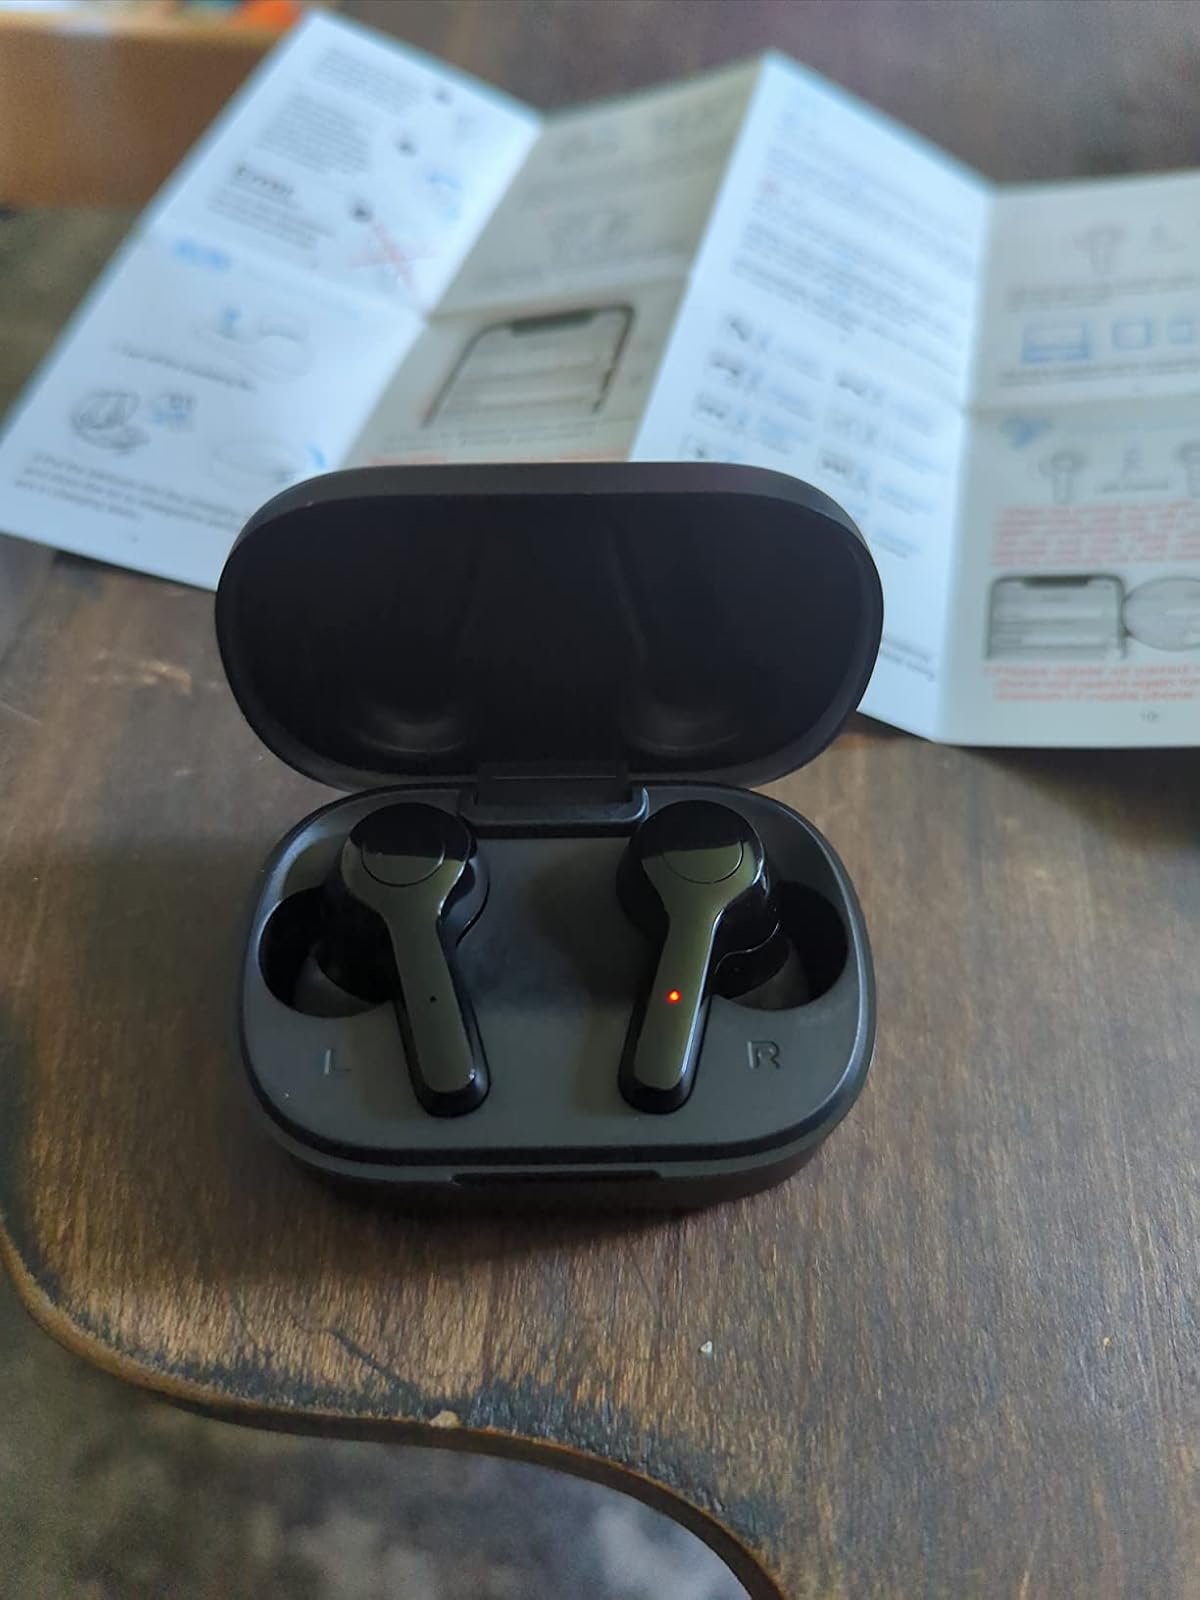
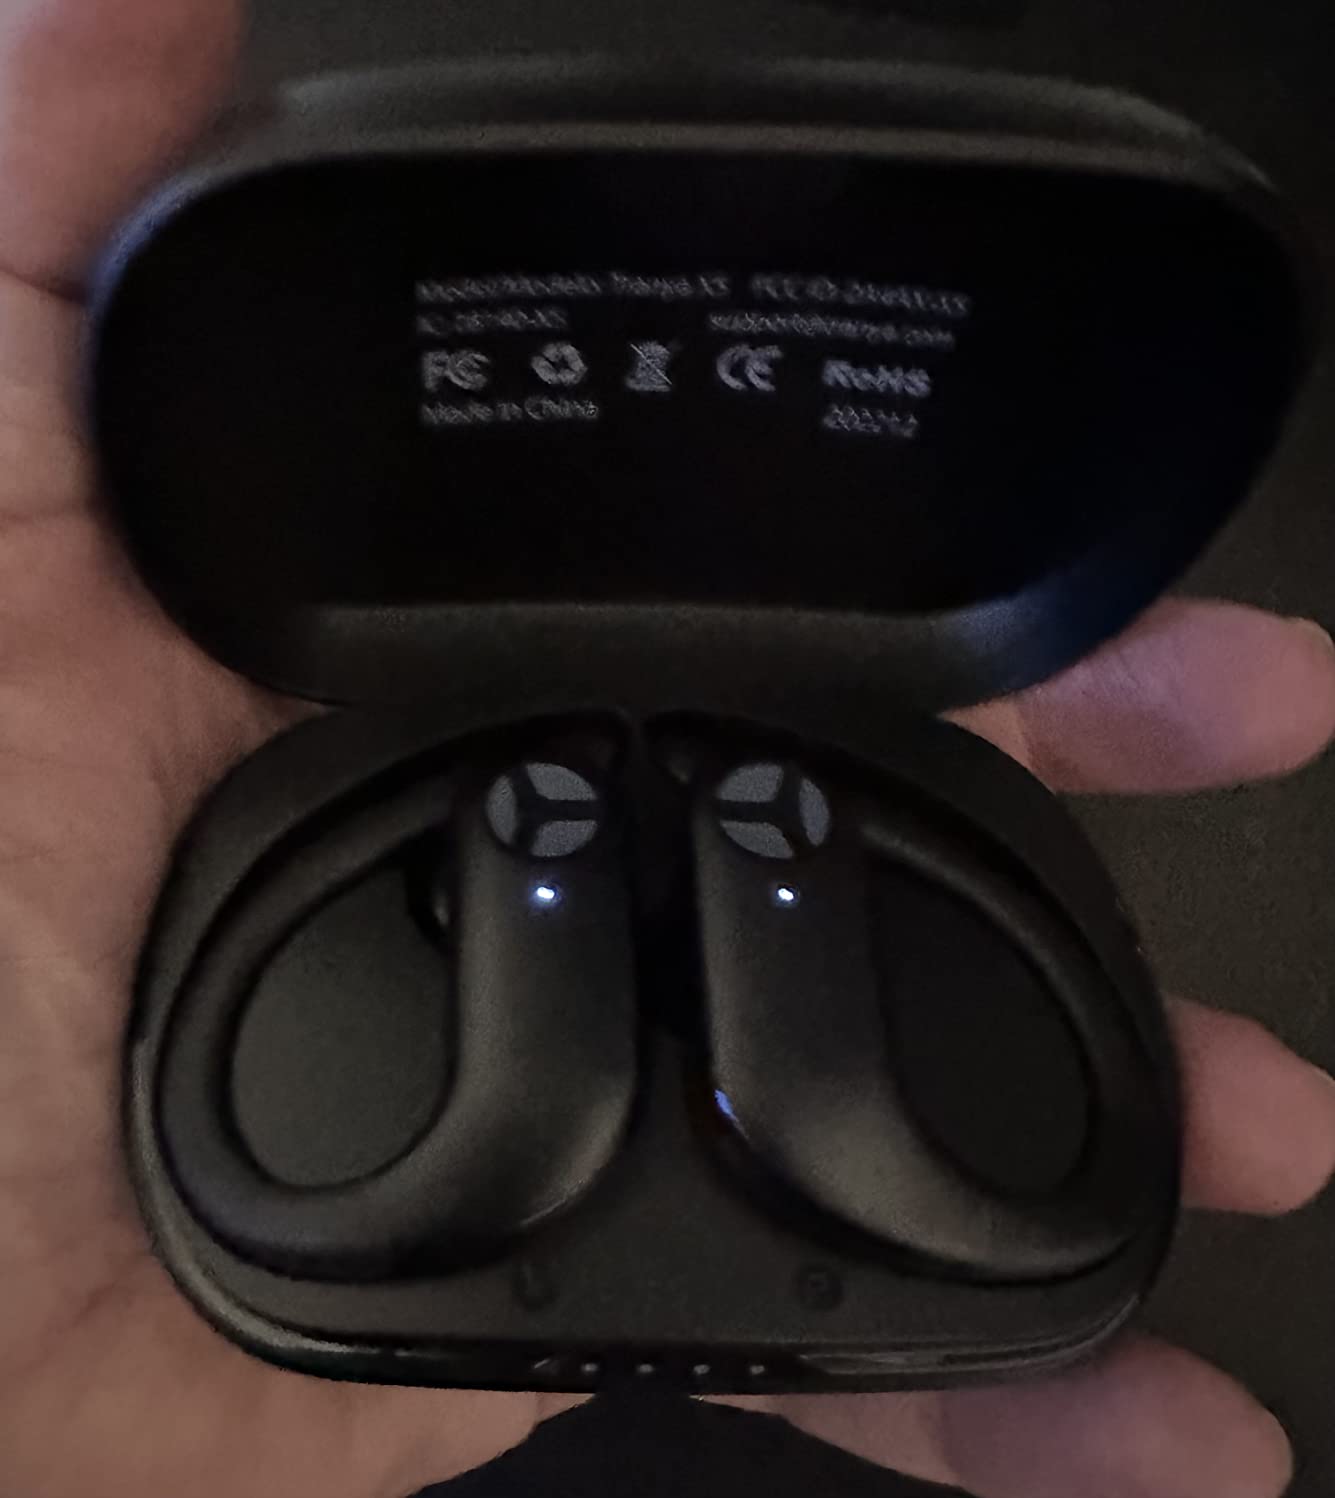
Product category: earbuds
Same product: no